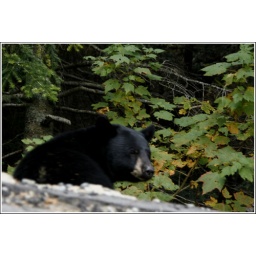
black bear in new hampshire